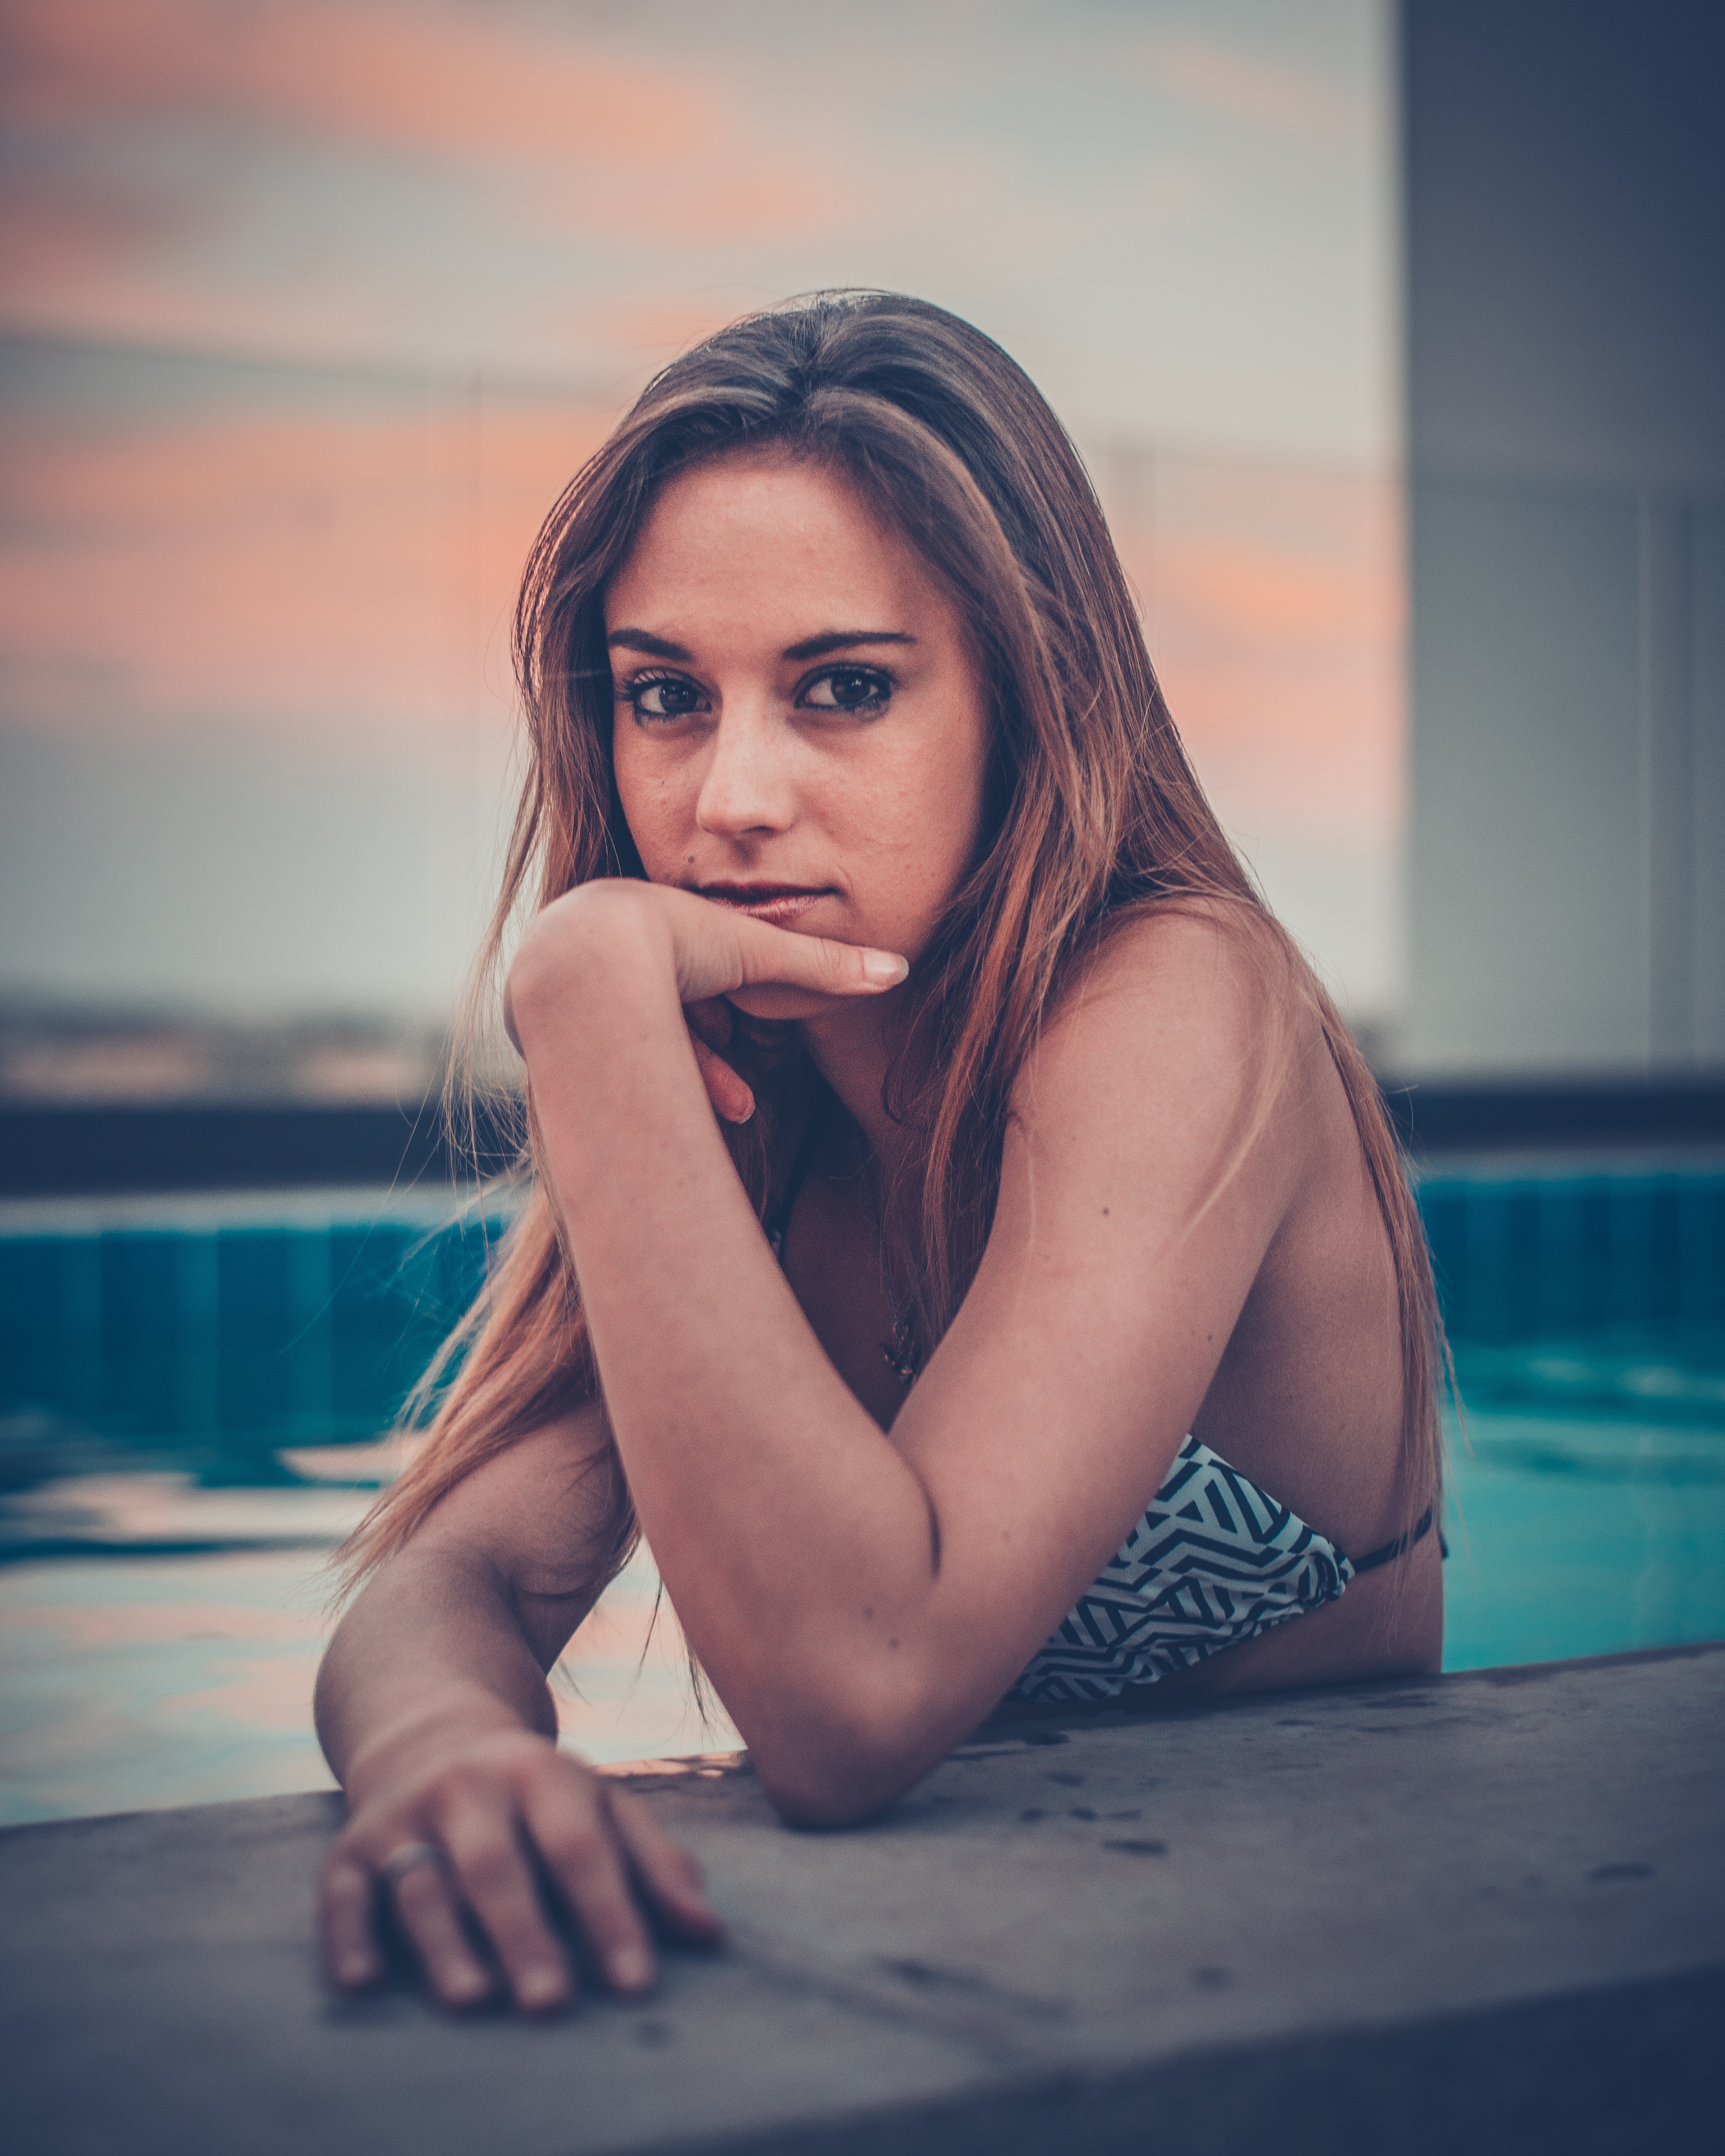
hair, face, skin, beauty, lip, model, long hair, photo shoot, blond, eye, fashion, brown hair, photography, shoulder, summer, leg, black hair, dress, sitting, smile, flash photography, human leg, muscle, leisure, daydream, games, swimming pool